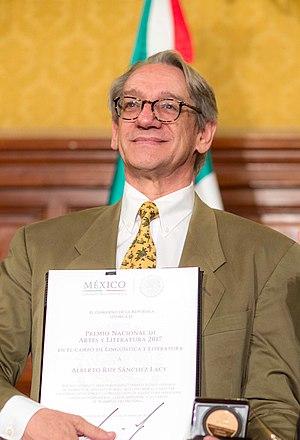
Alberto Ruy-Sánchez, né le 7 décembre 1951 à Mexico, est un écrivain et éditeur mexicain, est de parents originaires du nord du Mexique, de l'État de Sonora.